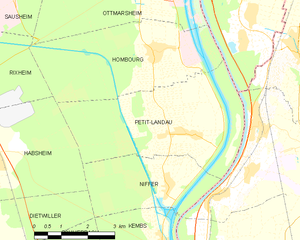
Carte des communes françaises